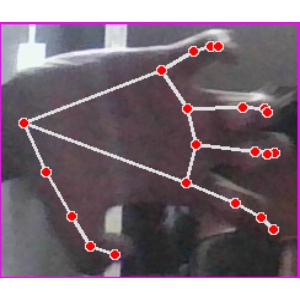
अक्षर: त